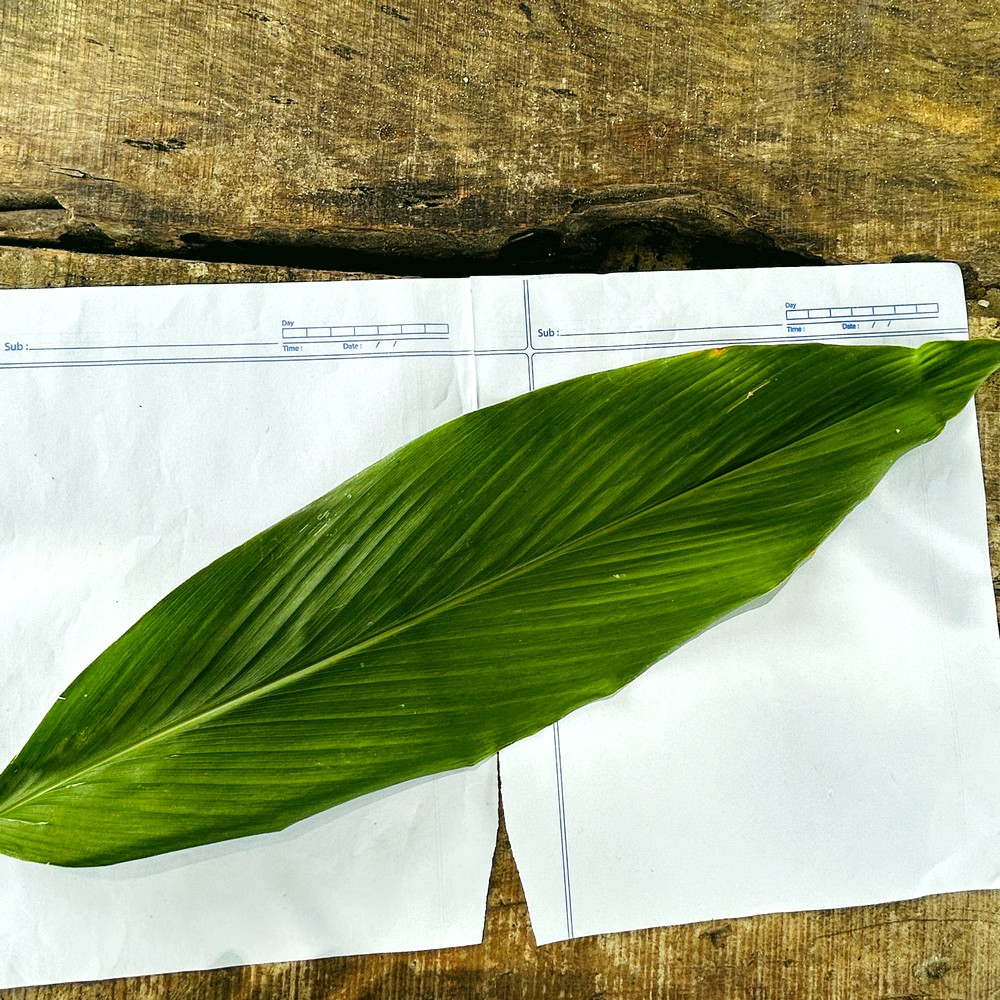
Label: Healthy Leaf